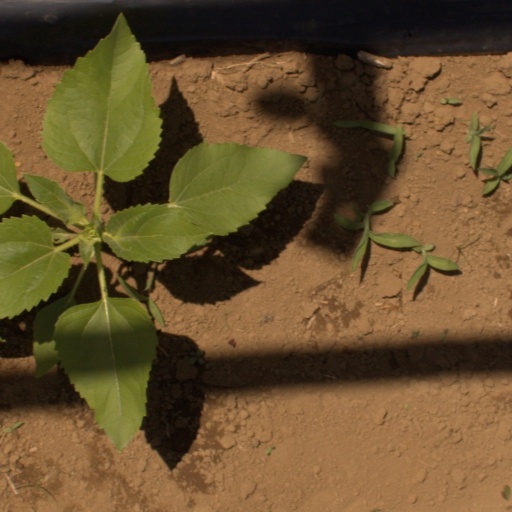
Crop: Jerusalem artichoke